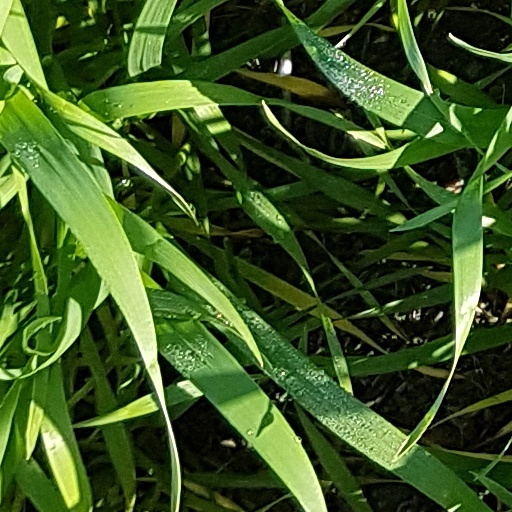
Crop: wheat